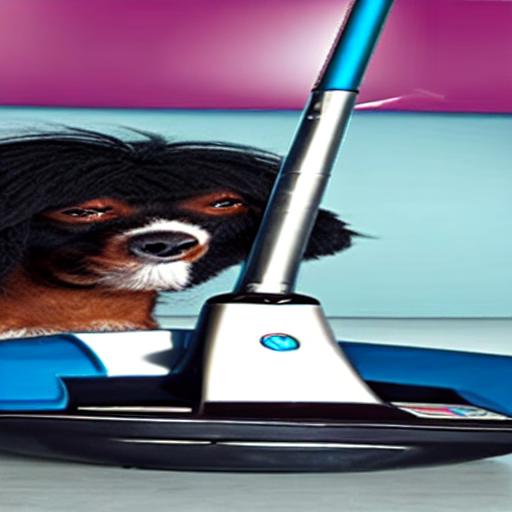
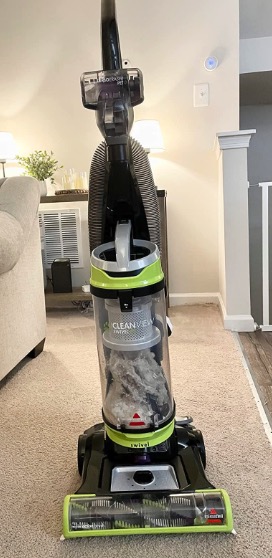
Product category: items_vacuum
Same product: no